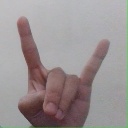
अक्षर: श